William Russell House (Lewes, Delaware)

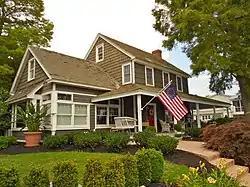
William Russell House, July 2012

William Russell House, also known as the Russell Farmhouse, is a historic home located at Lewes, Sussex County, Delaware. It was built in 1803, and is two-story, three-bay, double-pile, side-hall, frame house. A rear wing consists of an original one-room addition and a 20th-century addition. It is sheathed in cypress siding. Also on the property is an original brick milk house. It was the home of William Russell, a tanner and large landowner in early-19th-century Lewes.